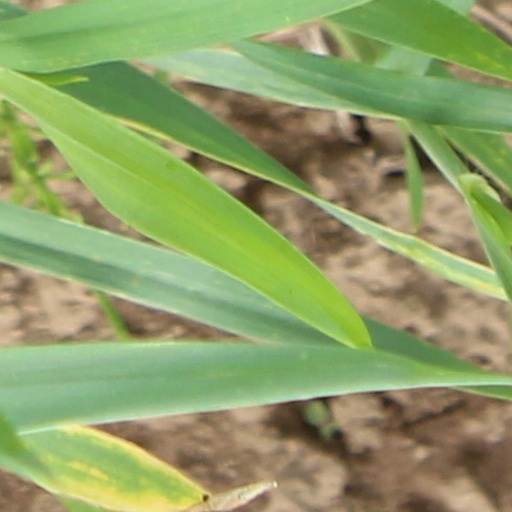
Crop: wheat